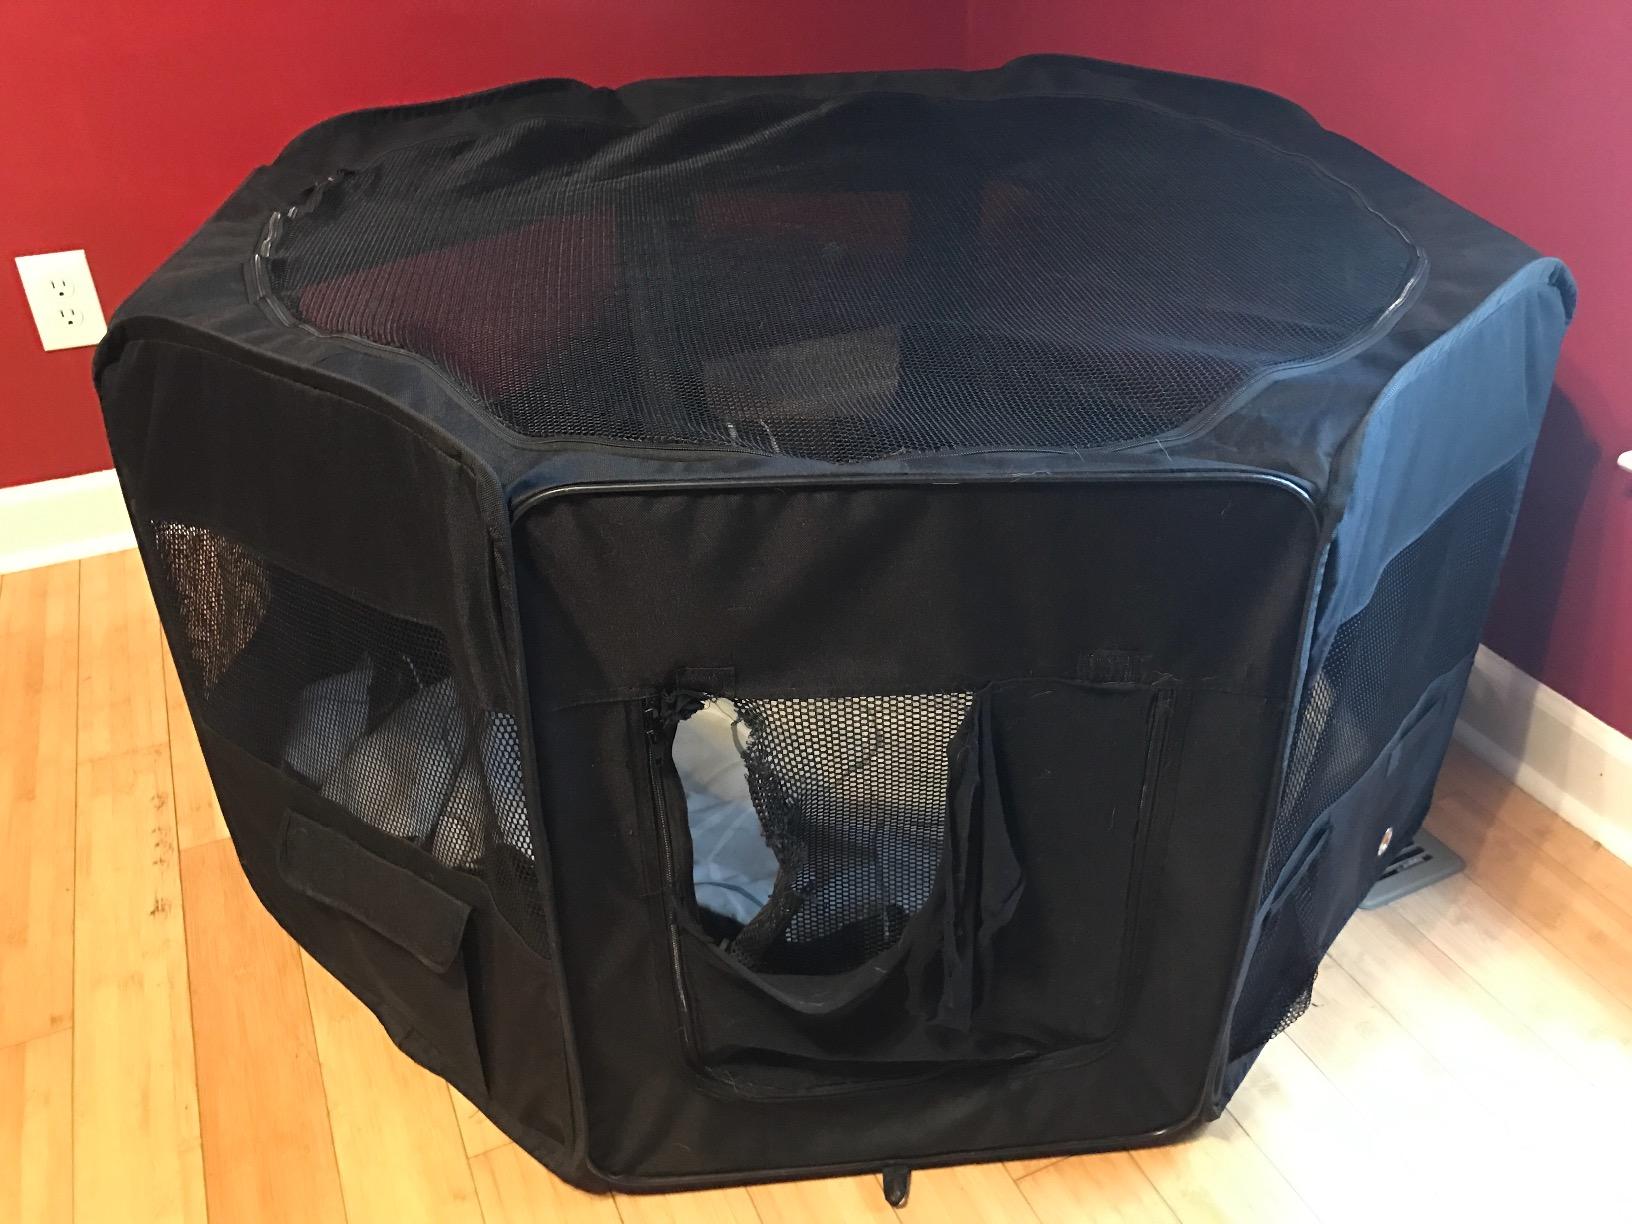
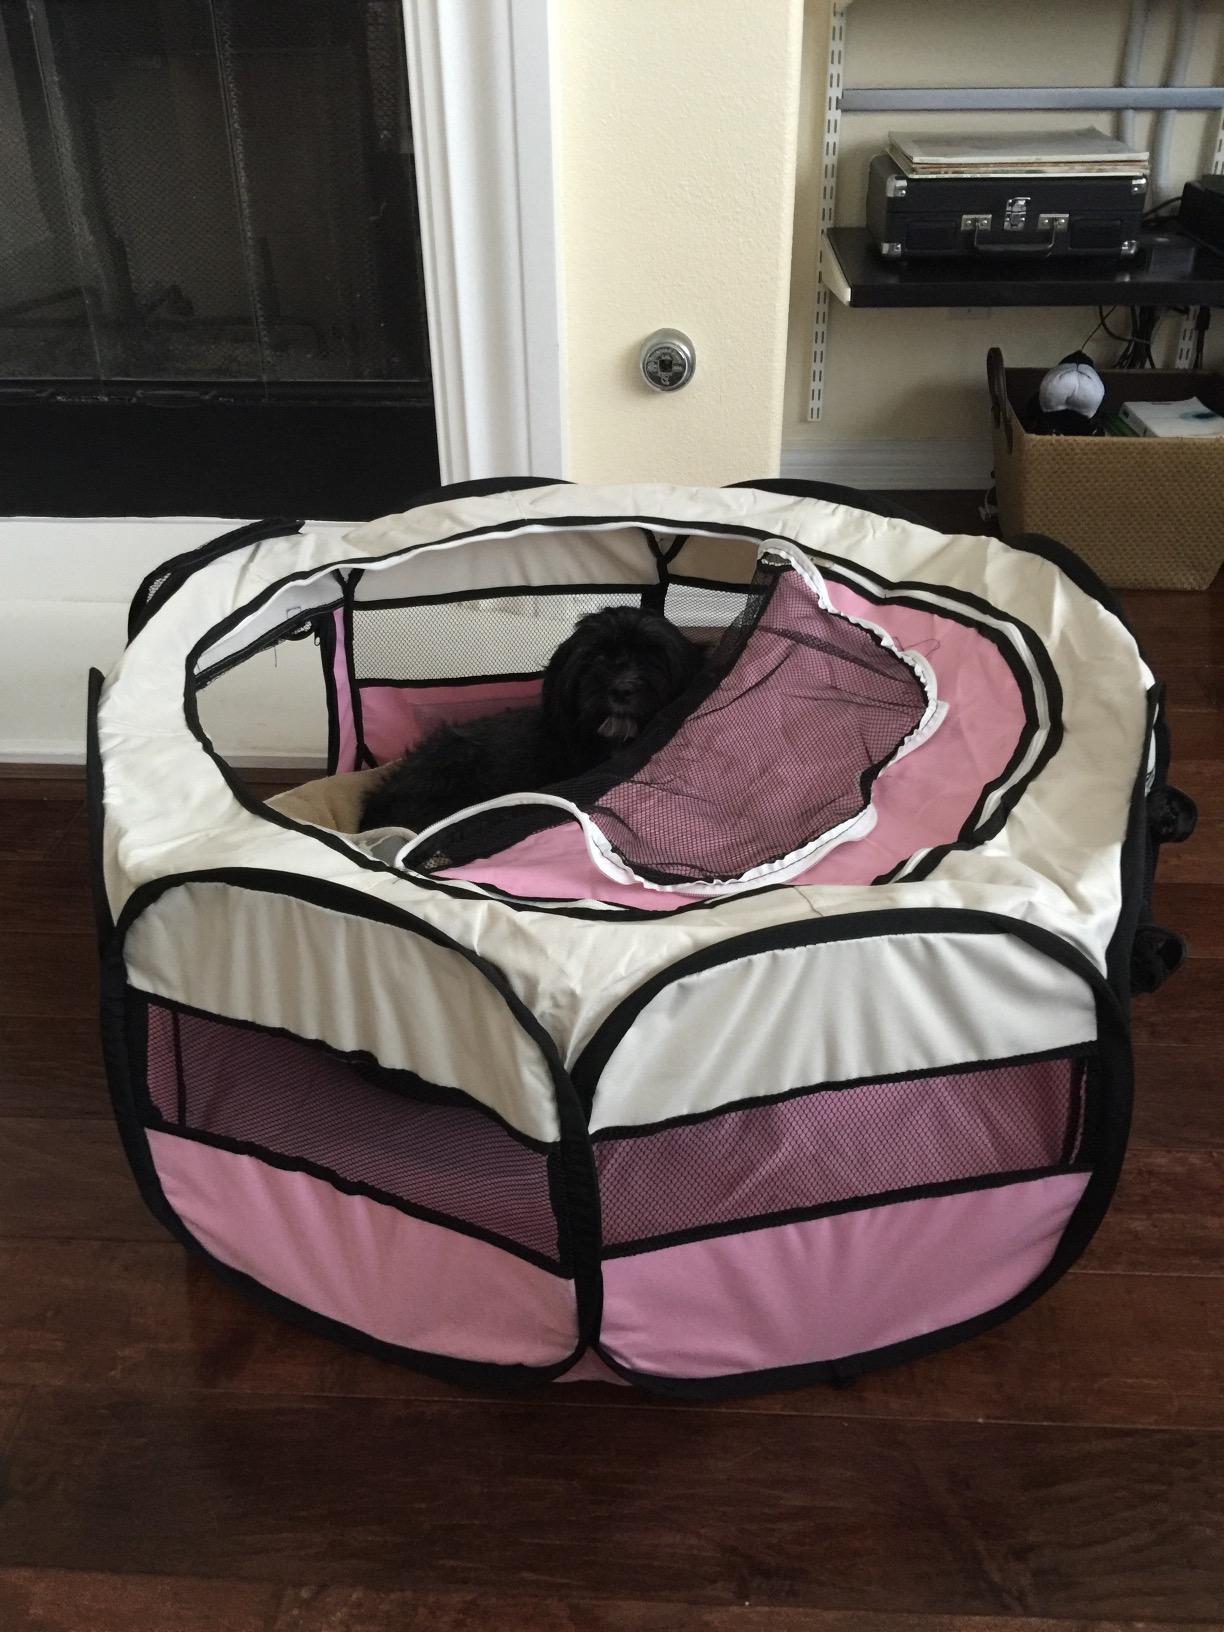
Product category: items_kennel
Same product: no